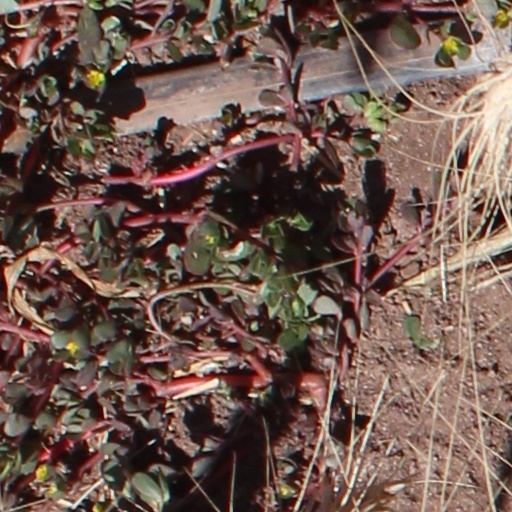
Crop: wheat